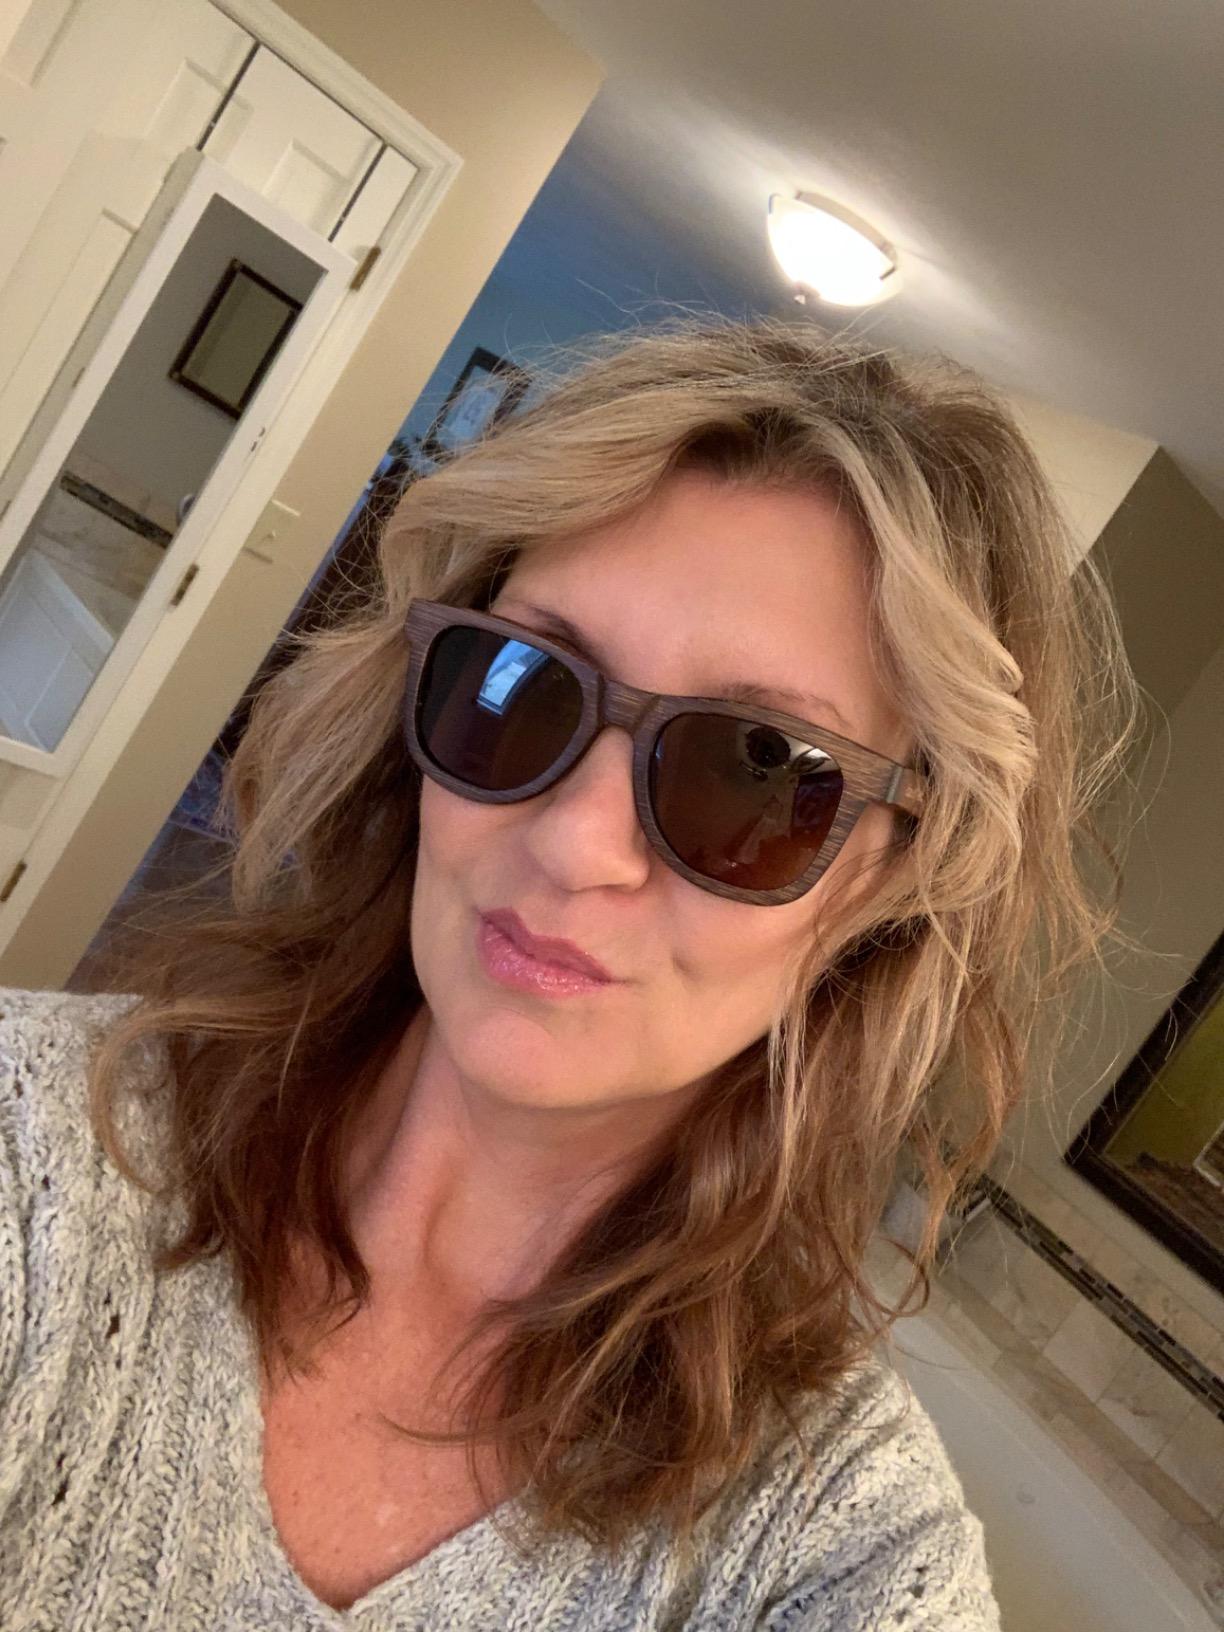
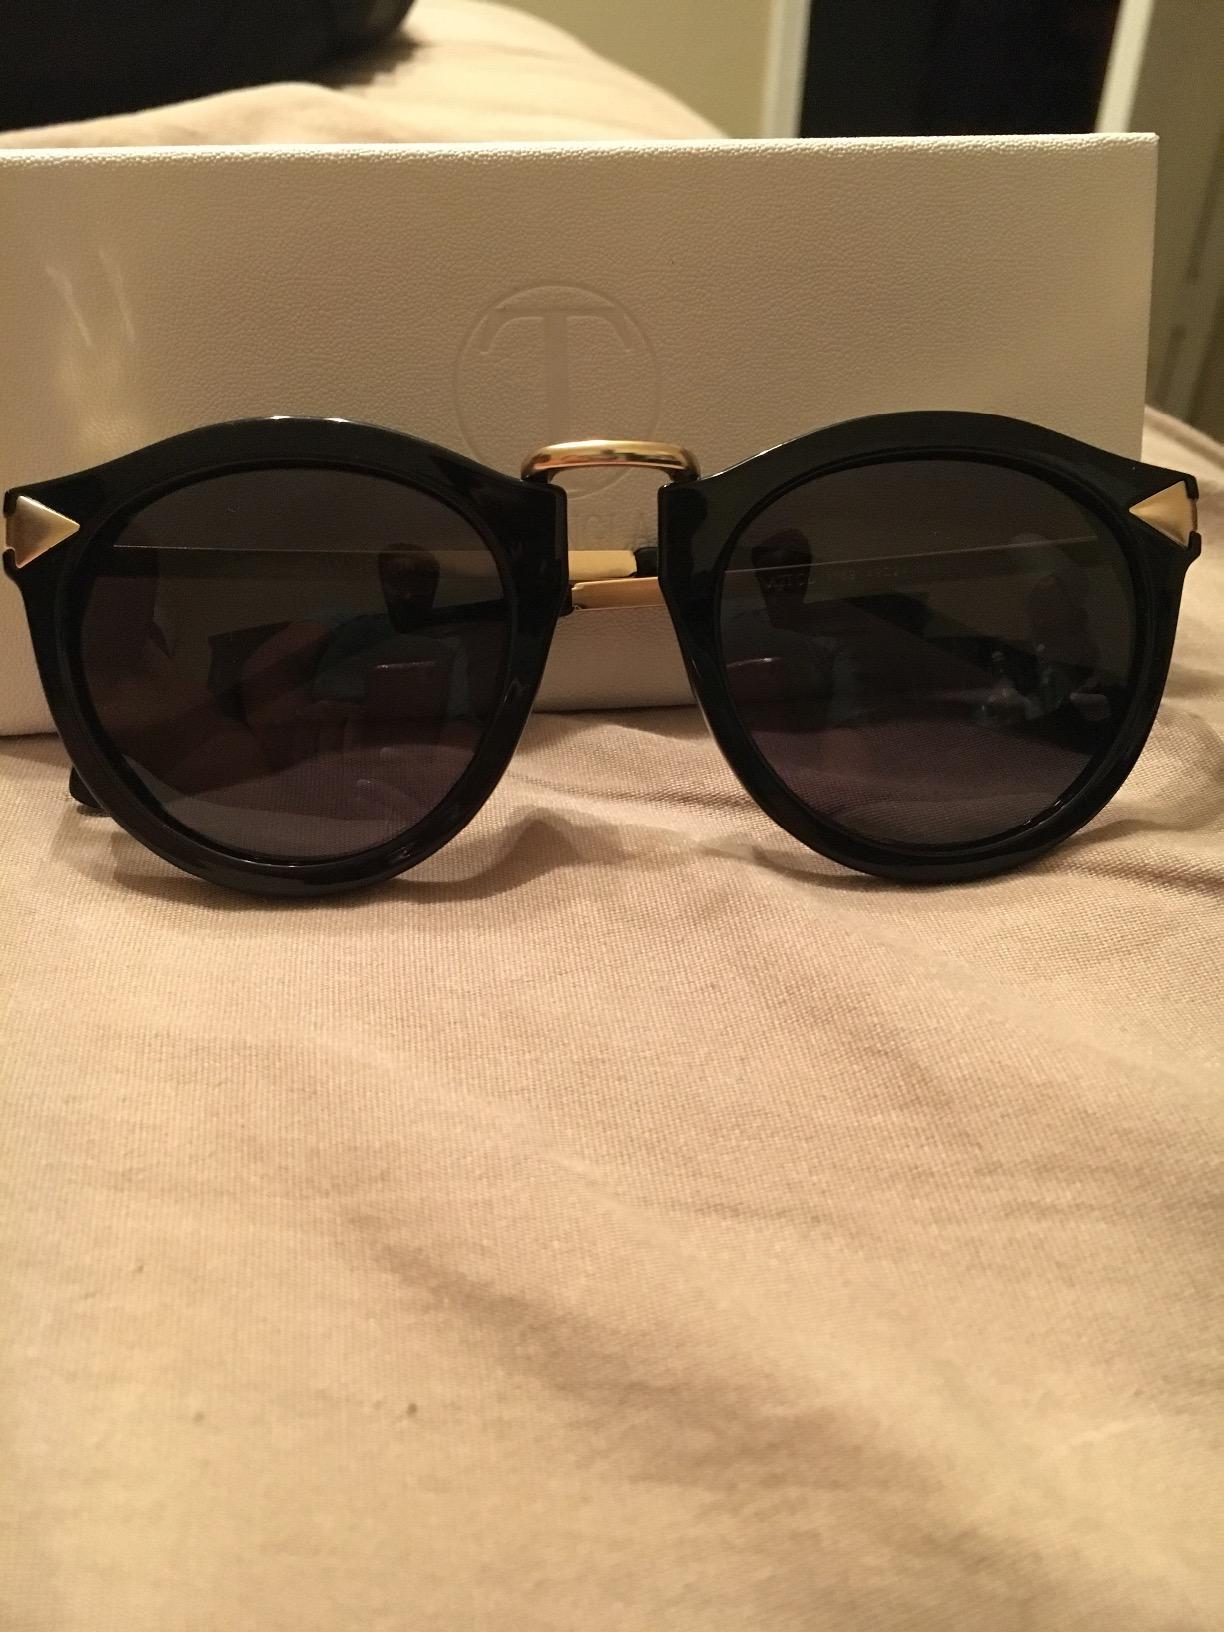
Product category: accessories_sunglasses
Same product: no